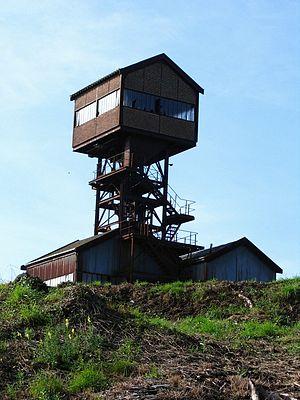
Rimogne est une commune française, située dans le département des Ardennes en région Grand Est.